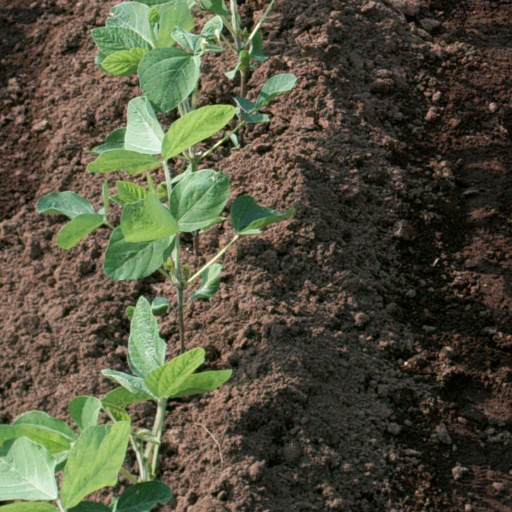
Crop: soybean